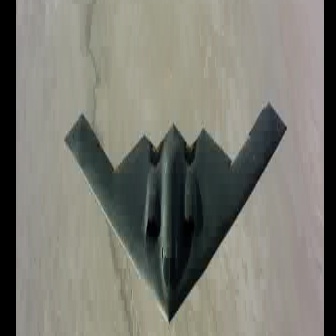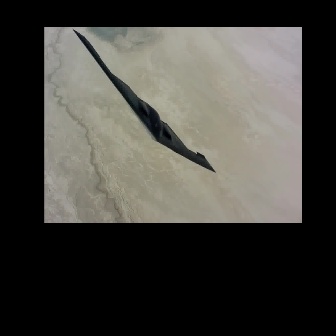
  Please identify the target specified by the bounding box [63,99,287,322] in the first image and locate it in the second image. Return the coordinates in [x_min,y_min,x_max,y_max] format.
Answer: [72,28,216,173]